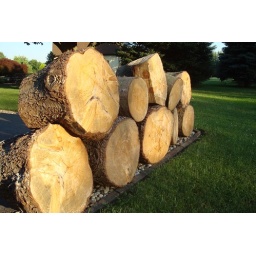
Remains of a very tall pine tree toppled by one of our high wind storms this year.